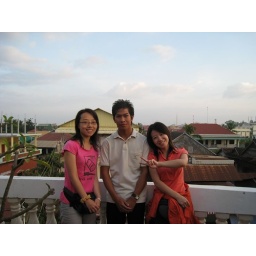
Yuthaili with two pretty girl on roof top in Ei8htrooms.com Siem Reap friendly